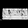
Label: Bag